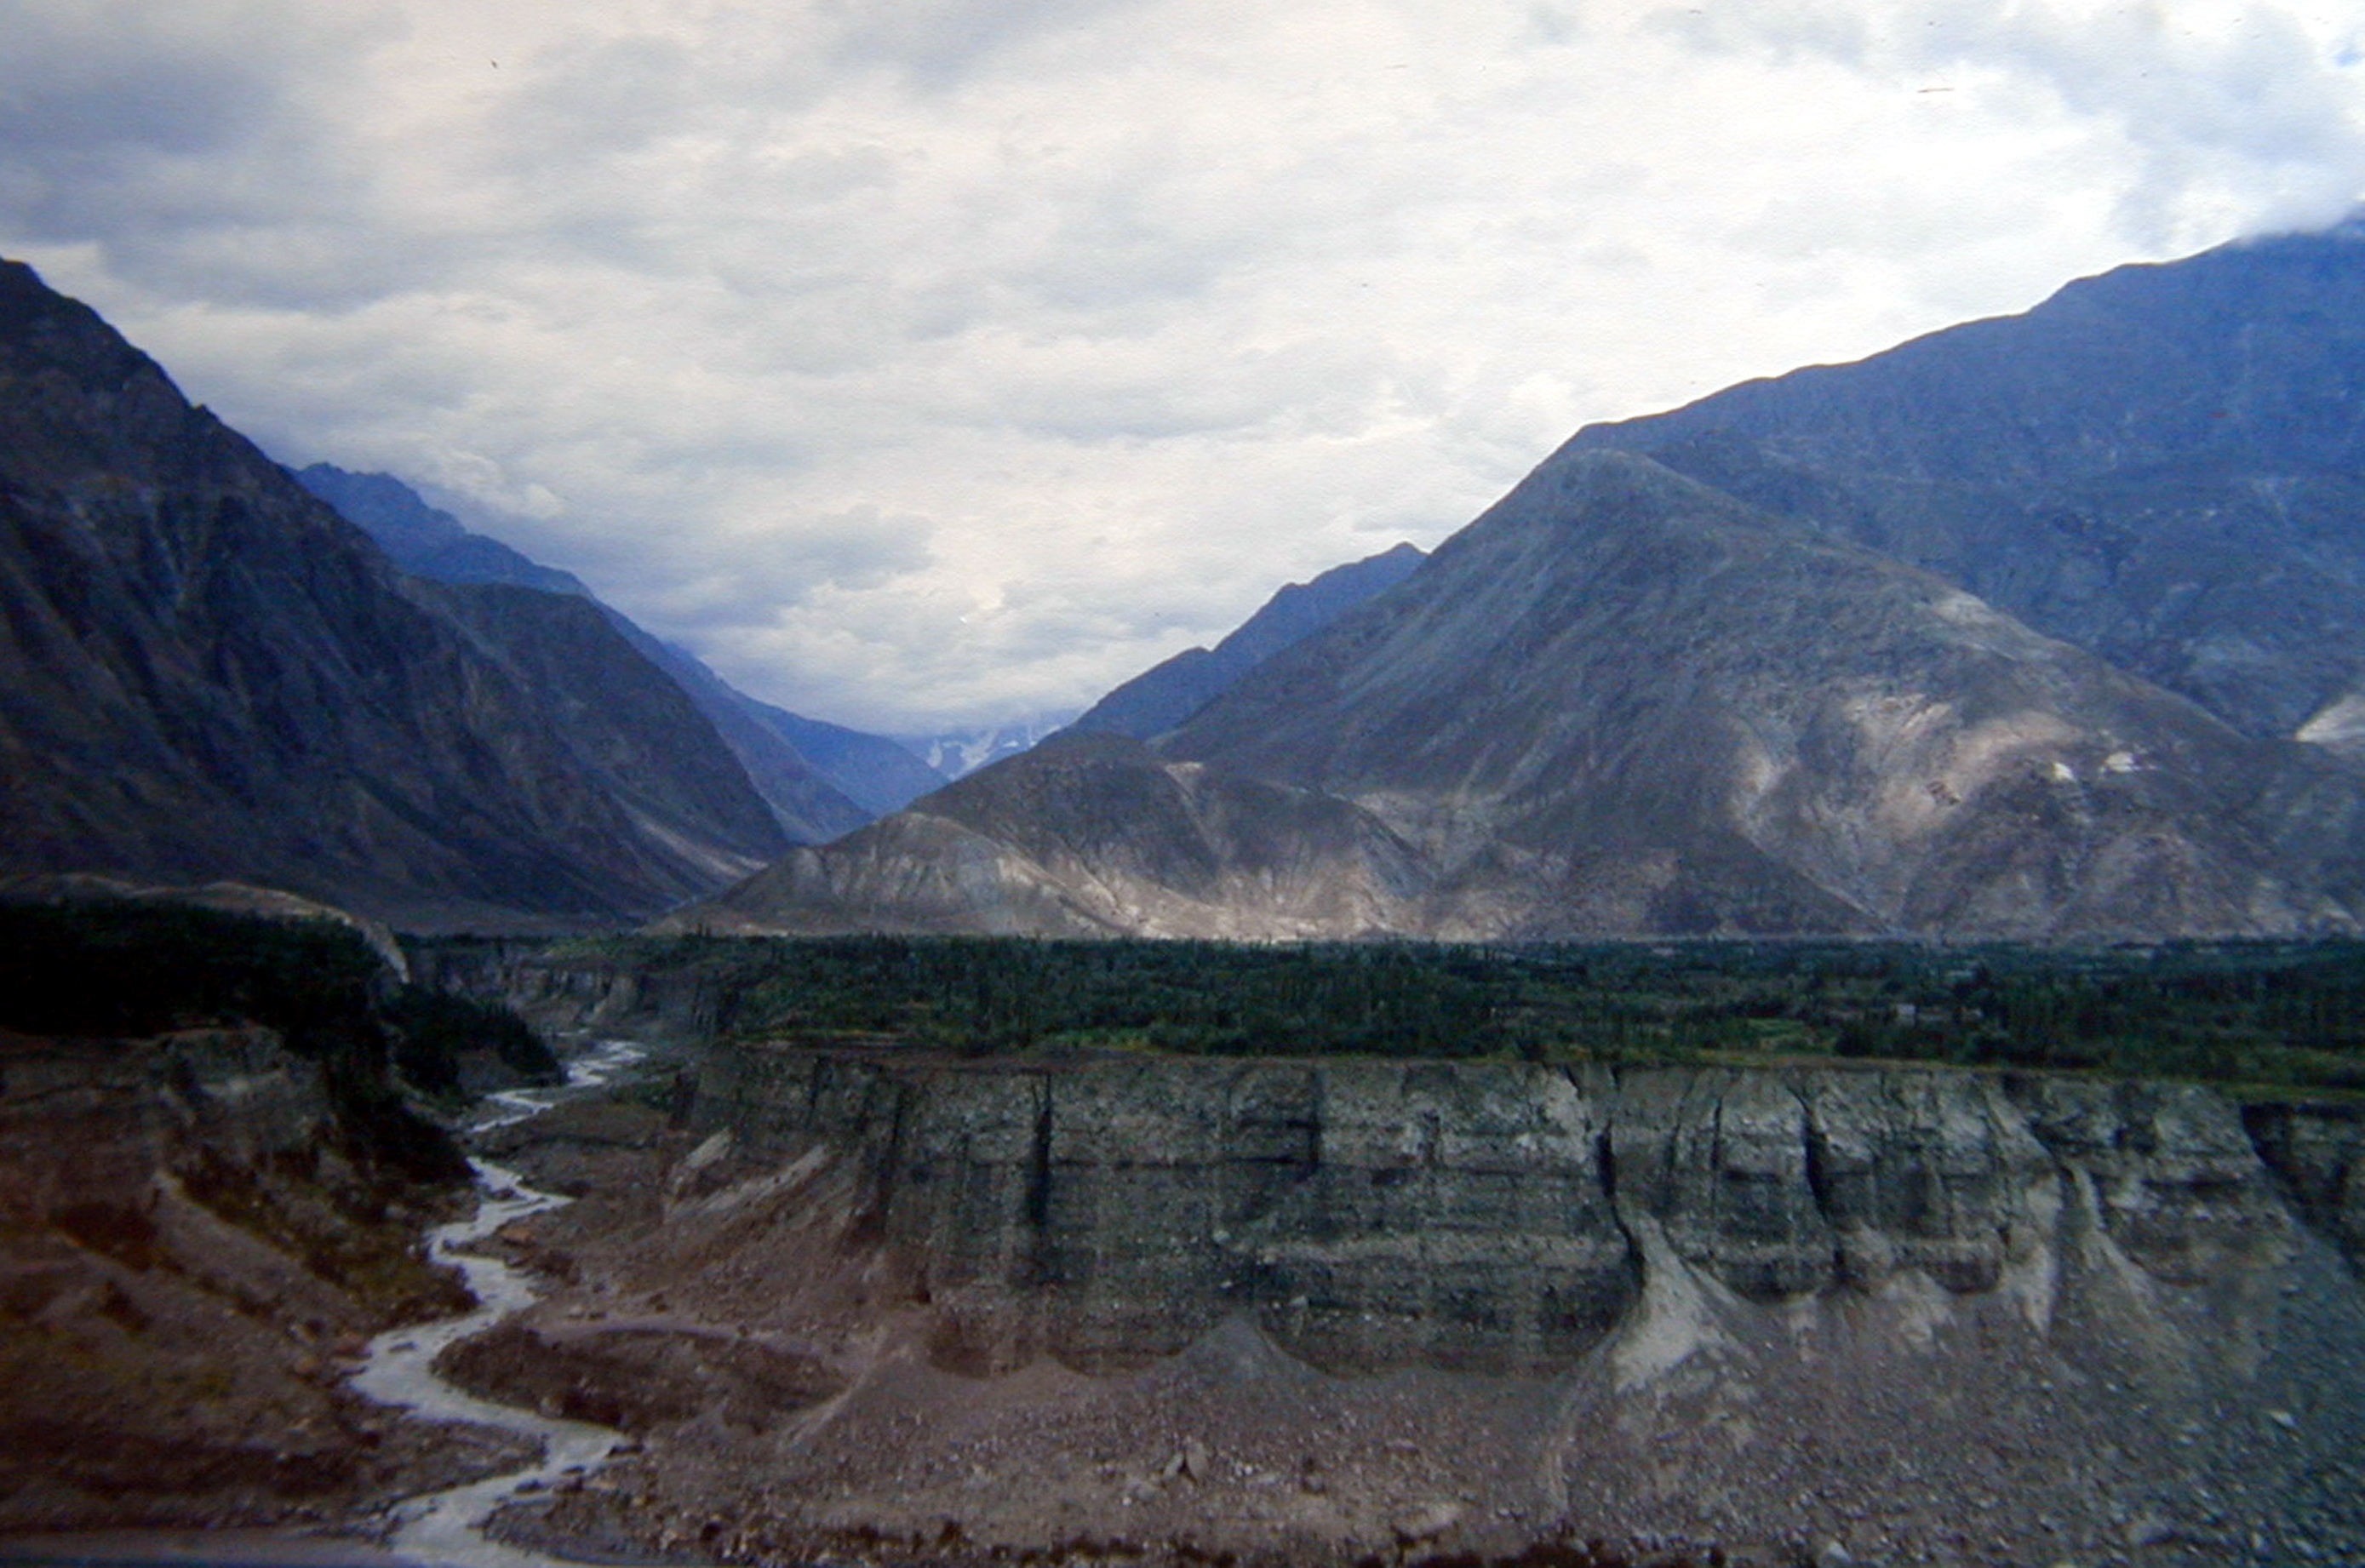
landscape, wilderness, mountain, lake, valley, mountain range, glacier, national park, geology, mountains, badlands, plateau, fell, loch, moraine, himalaya, pakistan, landform, geographical feature, mountainous landforms, glacial landform, chitral